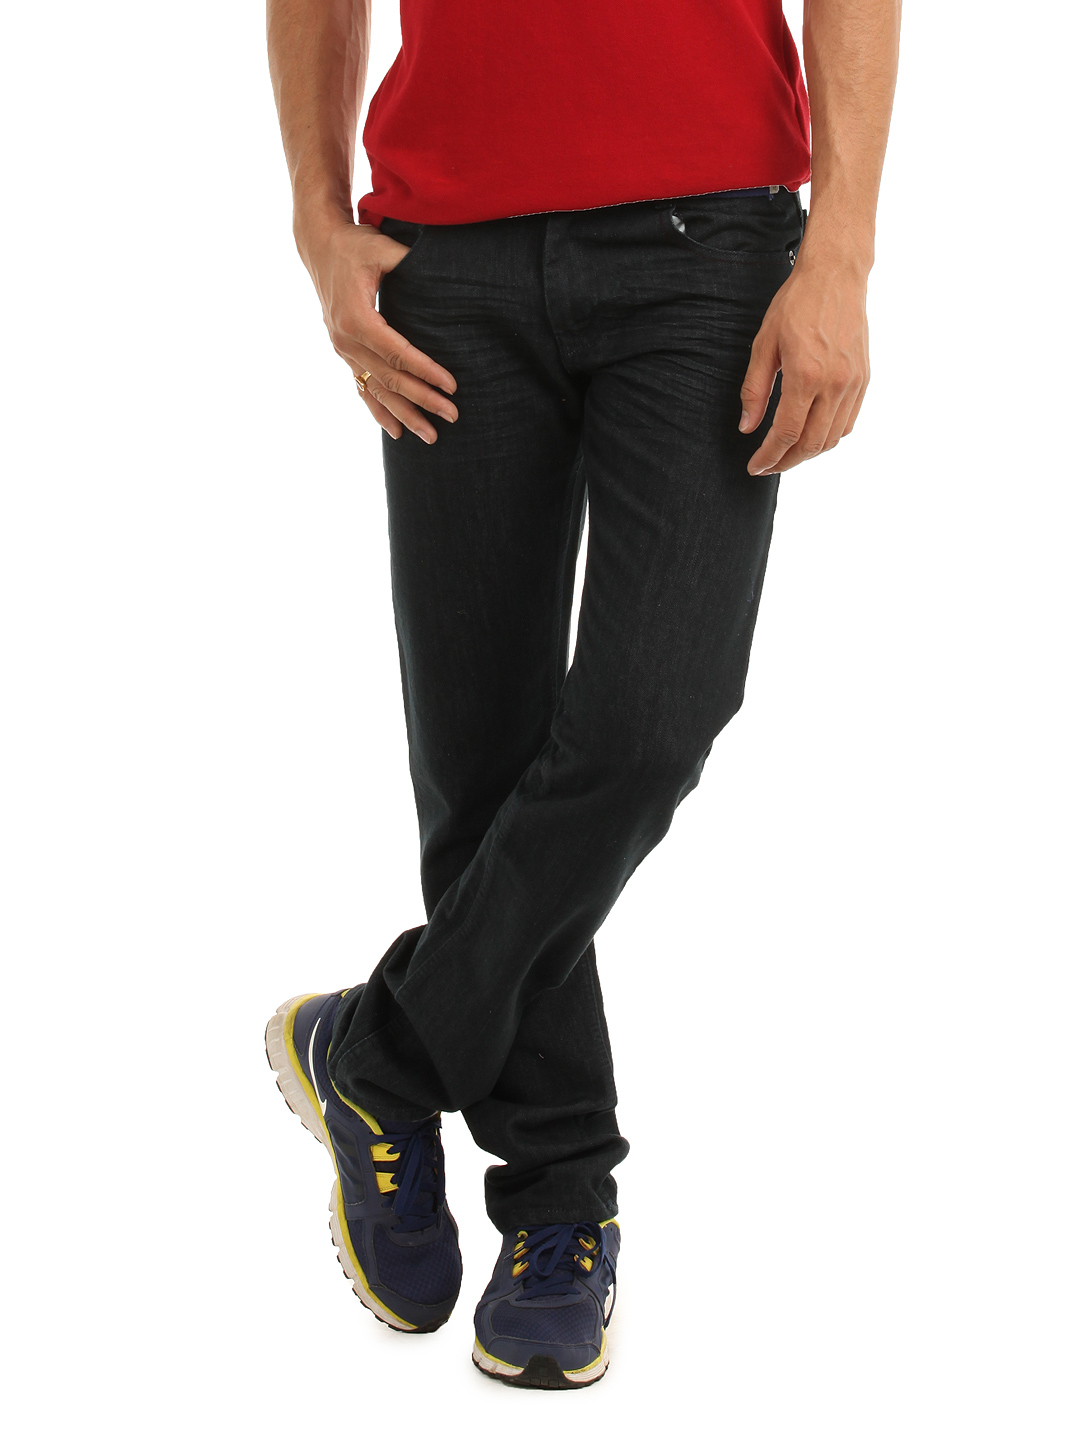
John Players Men Blue Jeans
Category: Apparel / Bottomwear / Jeans
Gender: Men
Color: Blue
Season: Summer 2012
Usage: Casual